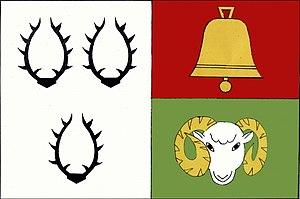
Horní Bělá est une commune du district de Plzeň-Nord, dans la région de Plzeň, en République tchèque. Sa population s'élevait à 566 habitants en 2019.